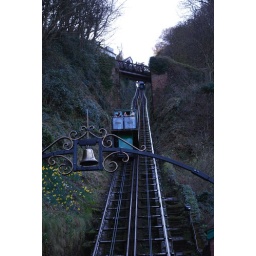
Connects the top village of Lynton to the coast at Lynmouth.It is powered by water